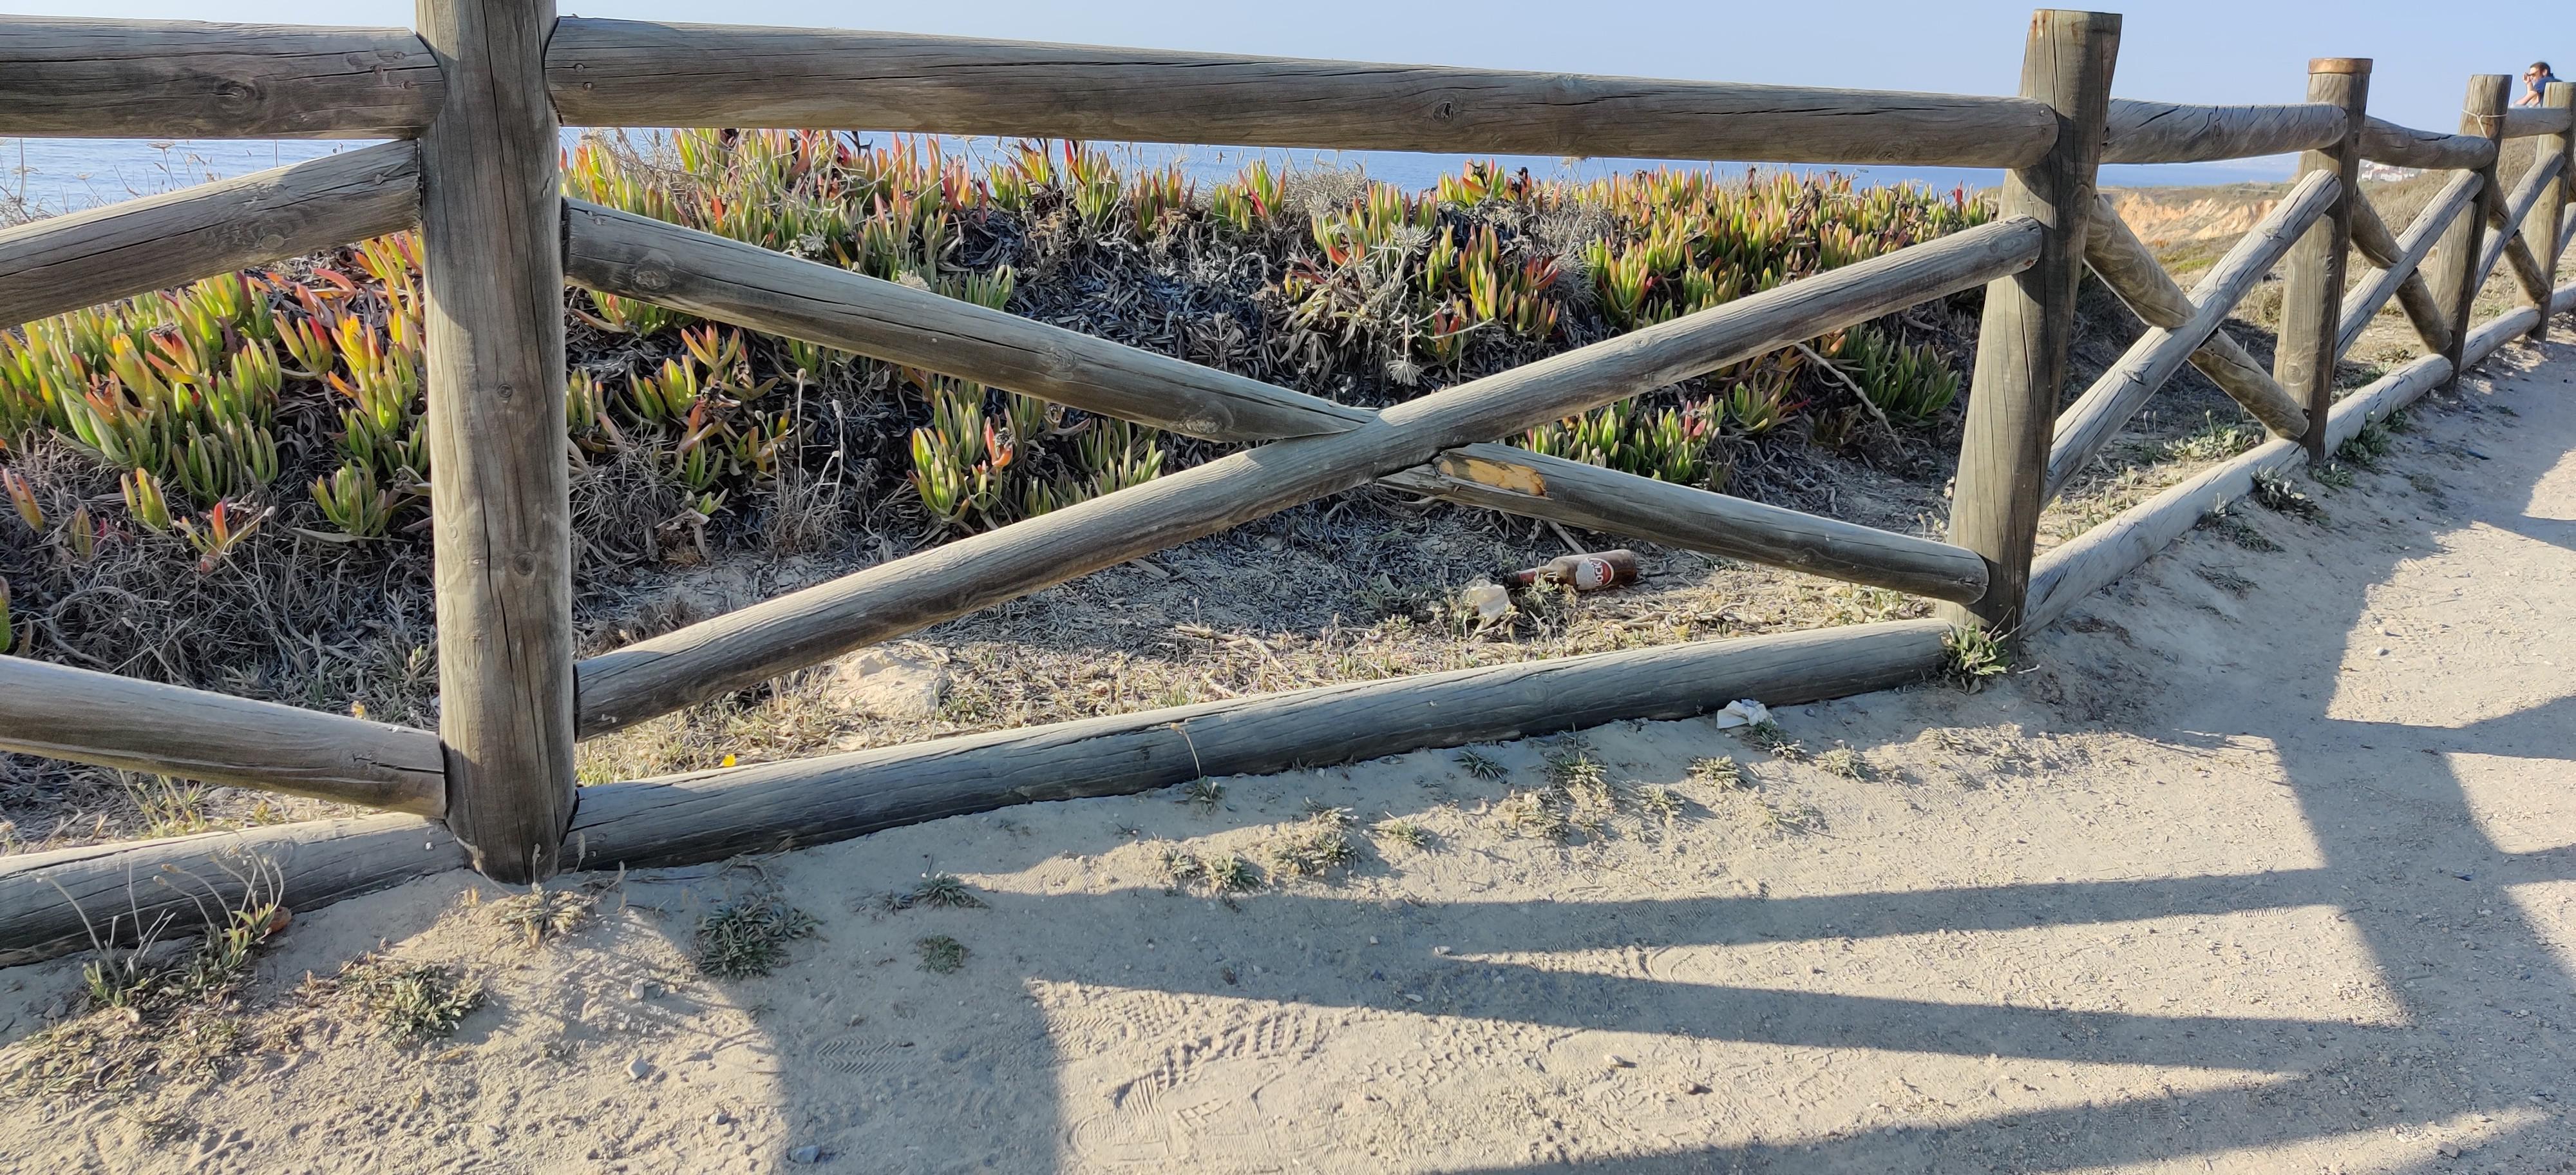
Object: Glass bottle (Bottle)

Object: Tissues (Paper)

Object: Tissues (Paper)